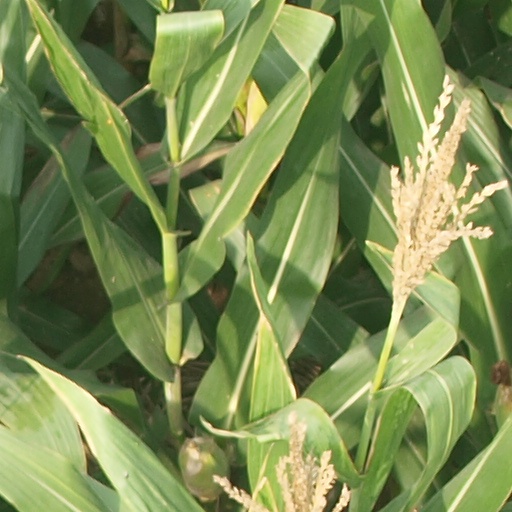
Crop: maize; corn